Richie Venton

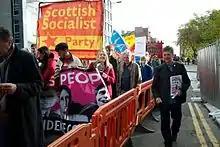
Richie Venton (right) in Glasgow, 18 October 2014

Richie Venton is the SSP's national workplace organiser and regional organiser for the West of Scotland. In 2009, Venton organised the Glasgow Save Our Schools (SOS) Campaign, which protested plans to close 11 primary schools and nine nurseries. The campaign involved a sit-in by mothers staged at two closure-threatened schools.